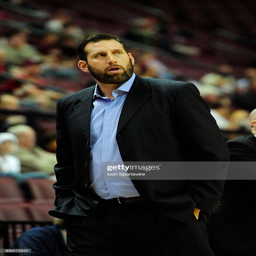
american football team watches from the sideline against educational institution campus .